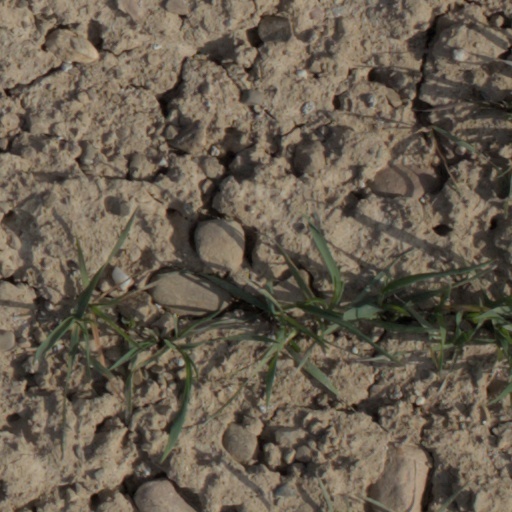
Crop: wheat